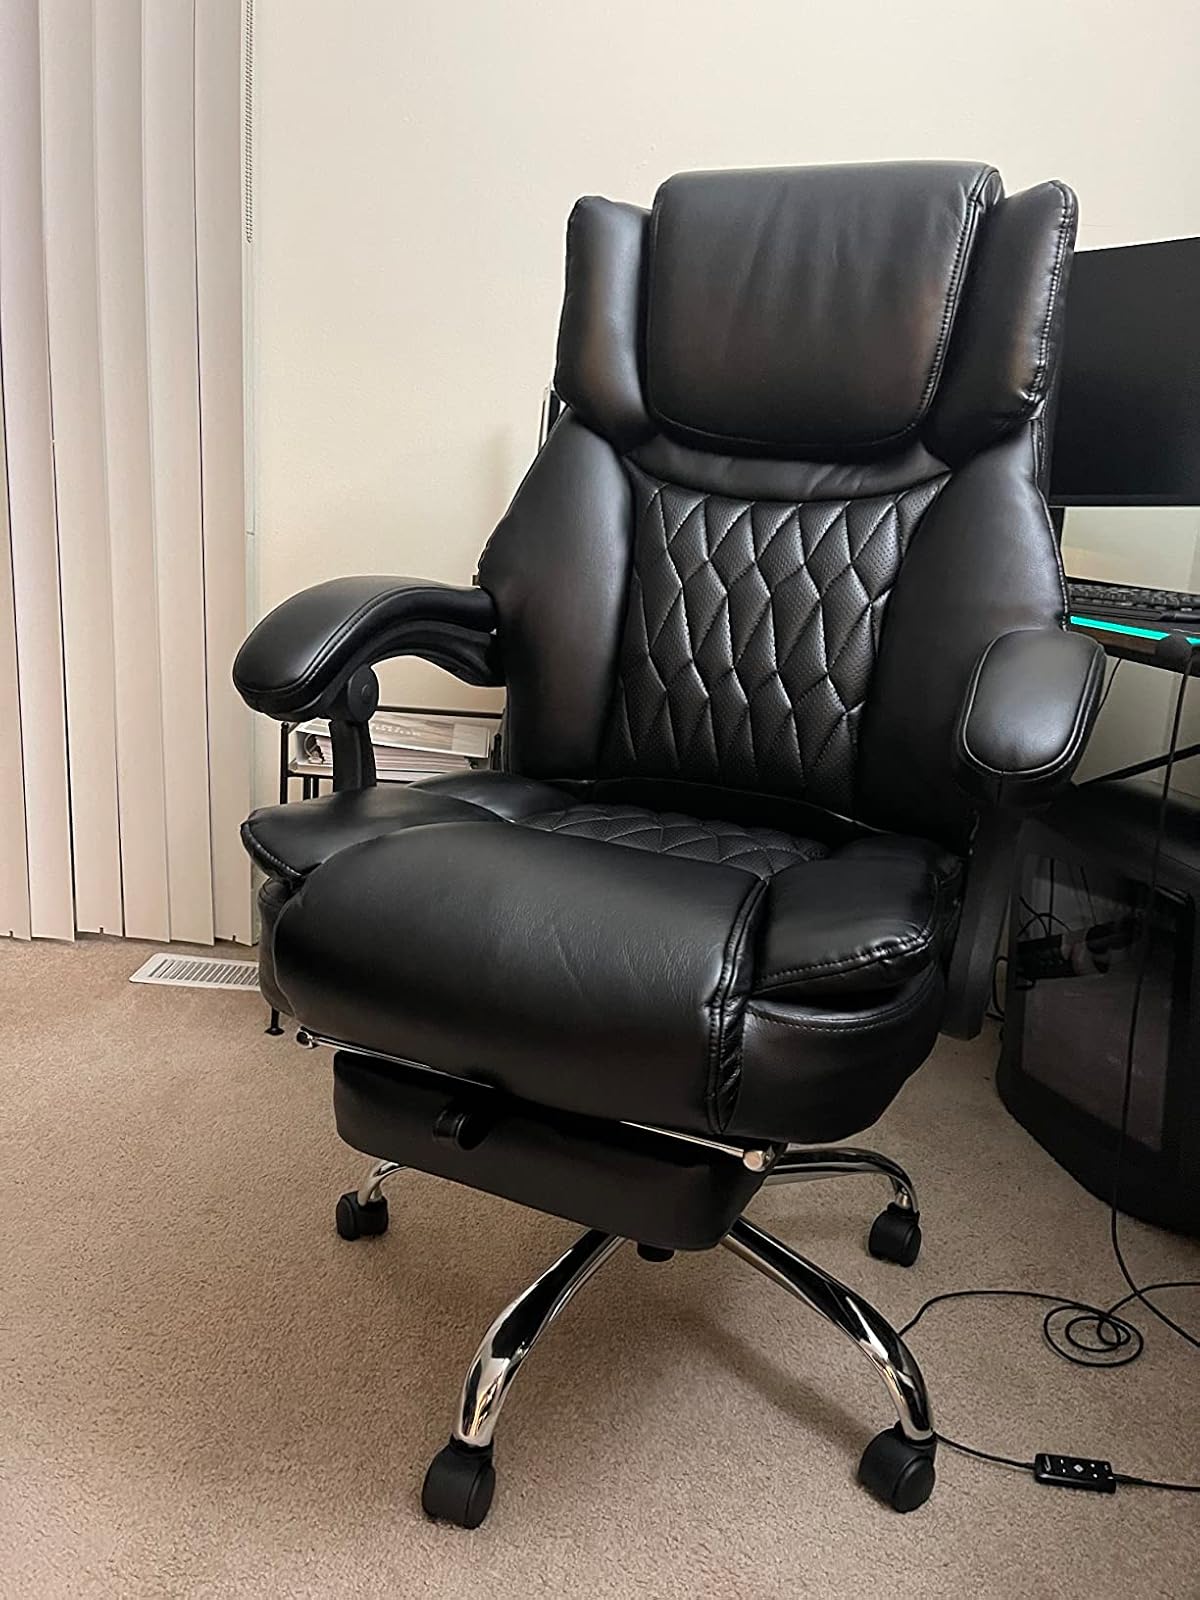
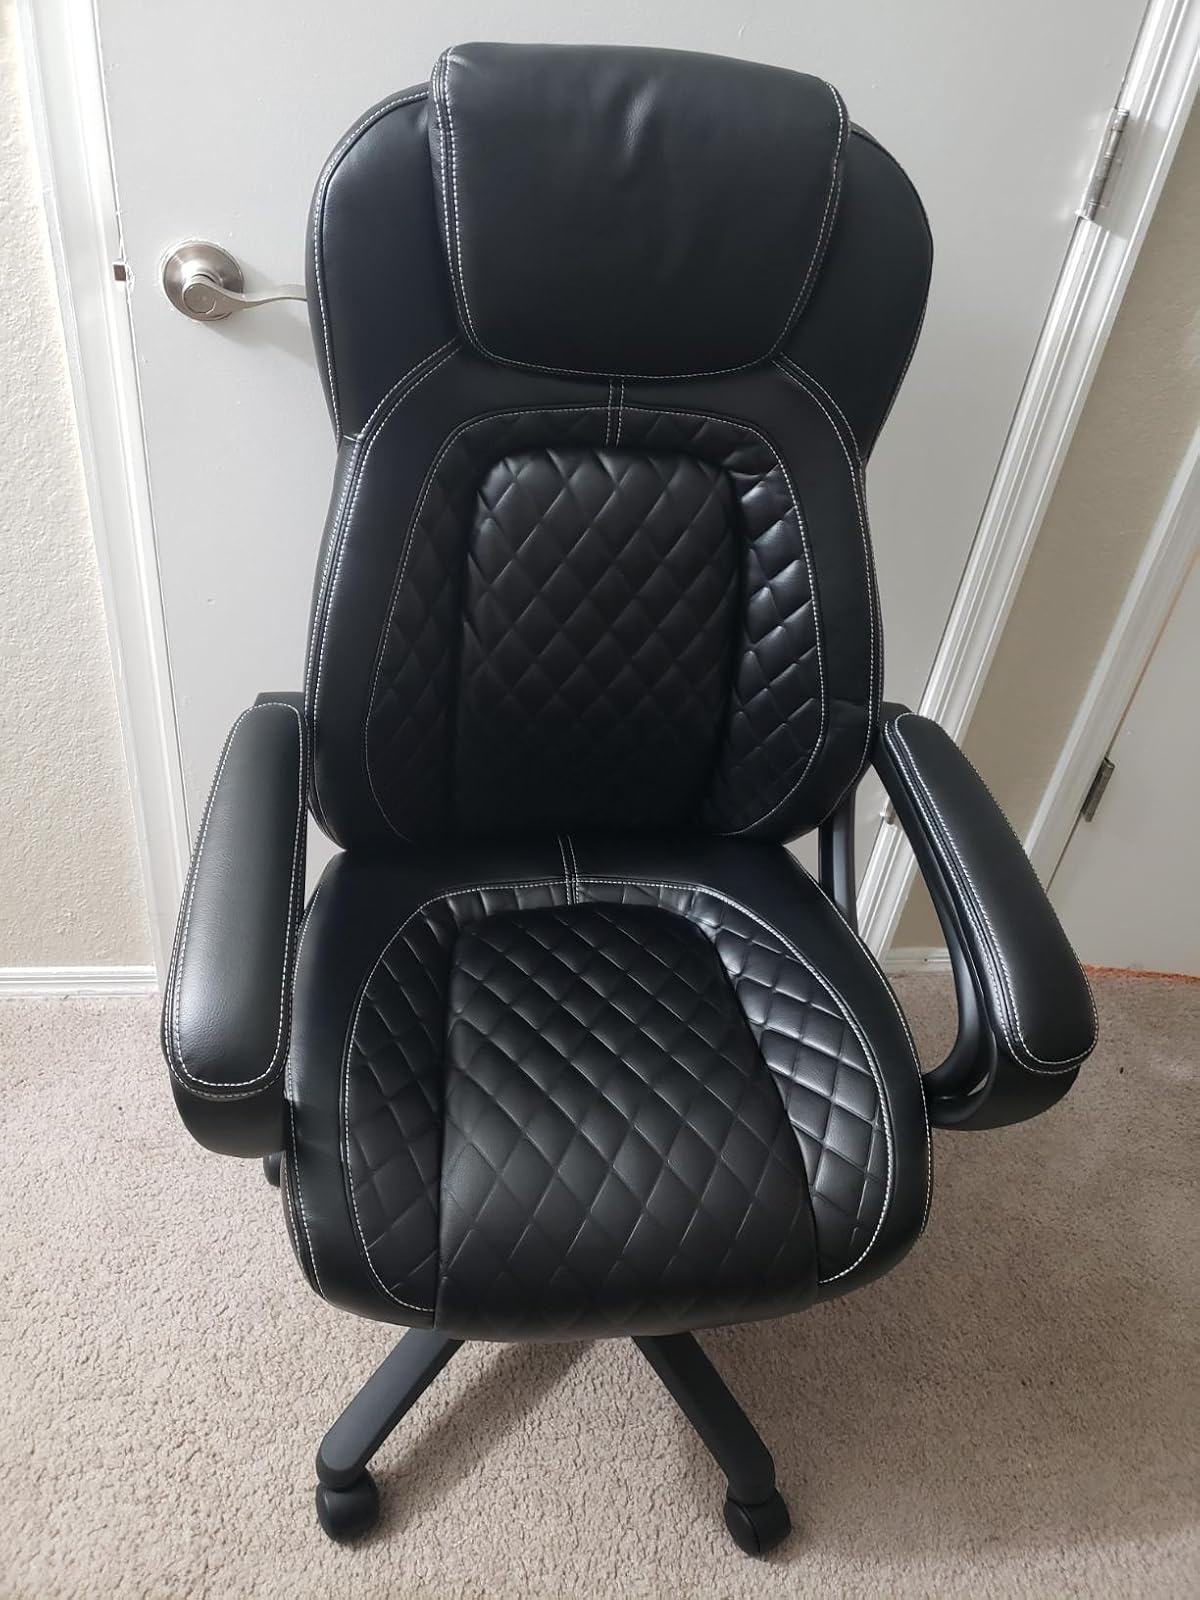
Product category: items_chair
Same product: no